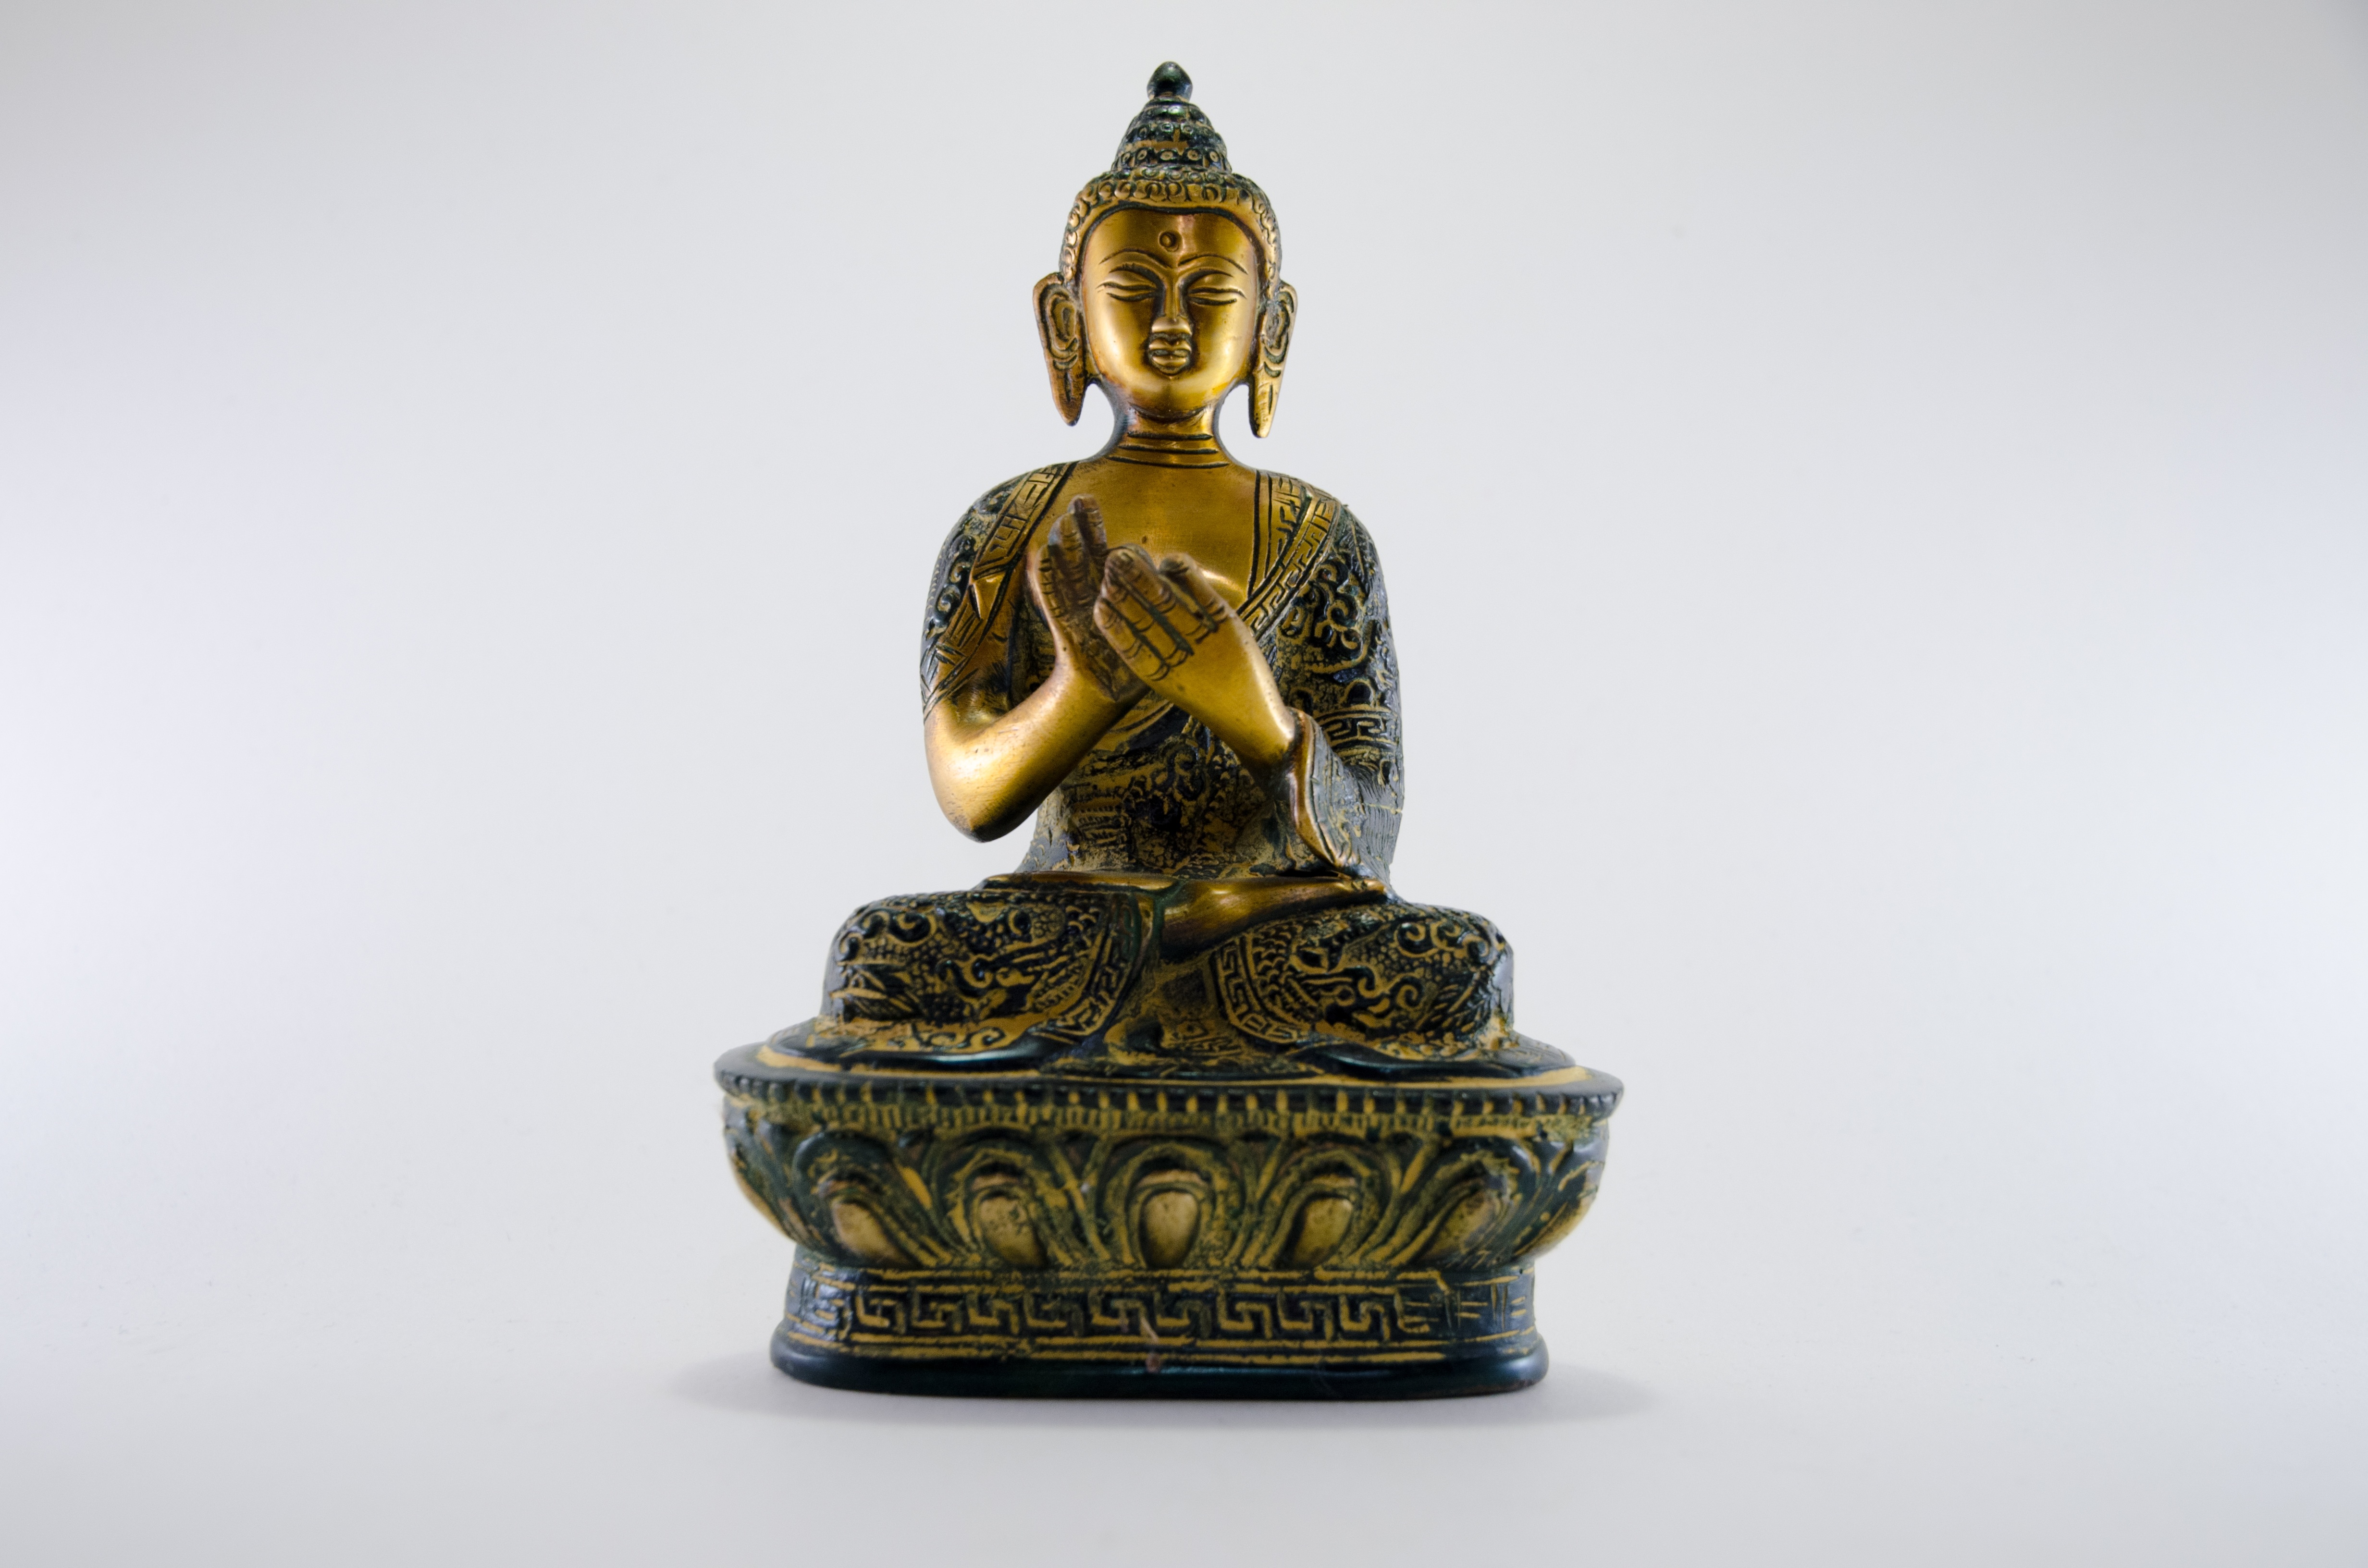
monument, statue, metal, material, sculpture, art, brass, bronze, bronze sculpture, gautama buddha